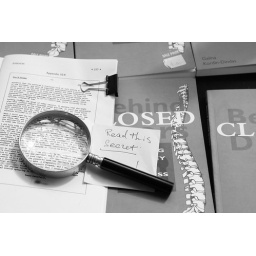
I spotted this on a table at a book fair that was at Federation Square in Melbourne